Anthony Scaramozzino

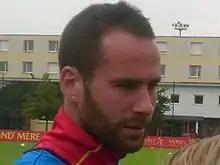
Scaramozzino in 2015

Anthony Scaramozzino (born 30 April 1985) is a French professional footballer who plays as a defender for Thonon Evian.